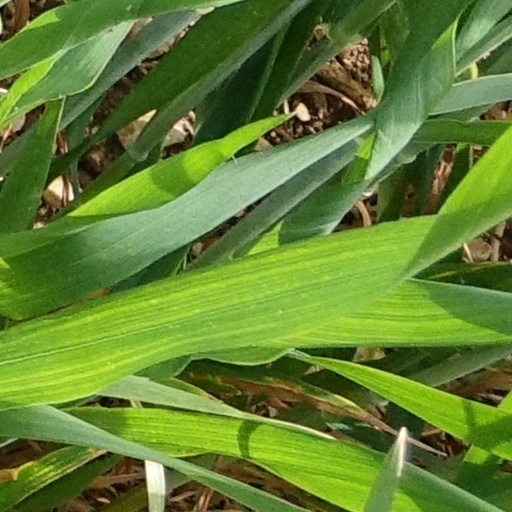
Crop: wheat